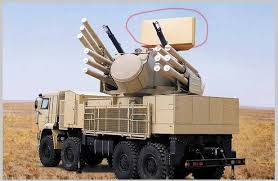
Label: Pantsir-S1